Père David's deer

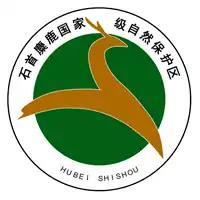
Shishou Milu National Nature Reserve

In Neolithic times, the "milu"'s range extended across much of China proper. Archaeologists have found "milu" antlers at settlements from the Liao River in the north to Jiangsu and Zhejiang Province and across the Yellow and Yangtze River Basins in Shaanxi and Hunan Province. According to official data, the total population of the species has exceeded 8,000 in China. "Milu" is also under first-class state protection in China. In 1985, China Biodiversity Conservation and Green Development Foundation (CBCGDF) was established to help receive 22 Père David's deer from the Marquess of Tavistock of Woburn Abbey, England as a gift to return to their ancestral soil.